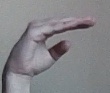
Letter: jeem